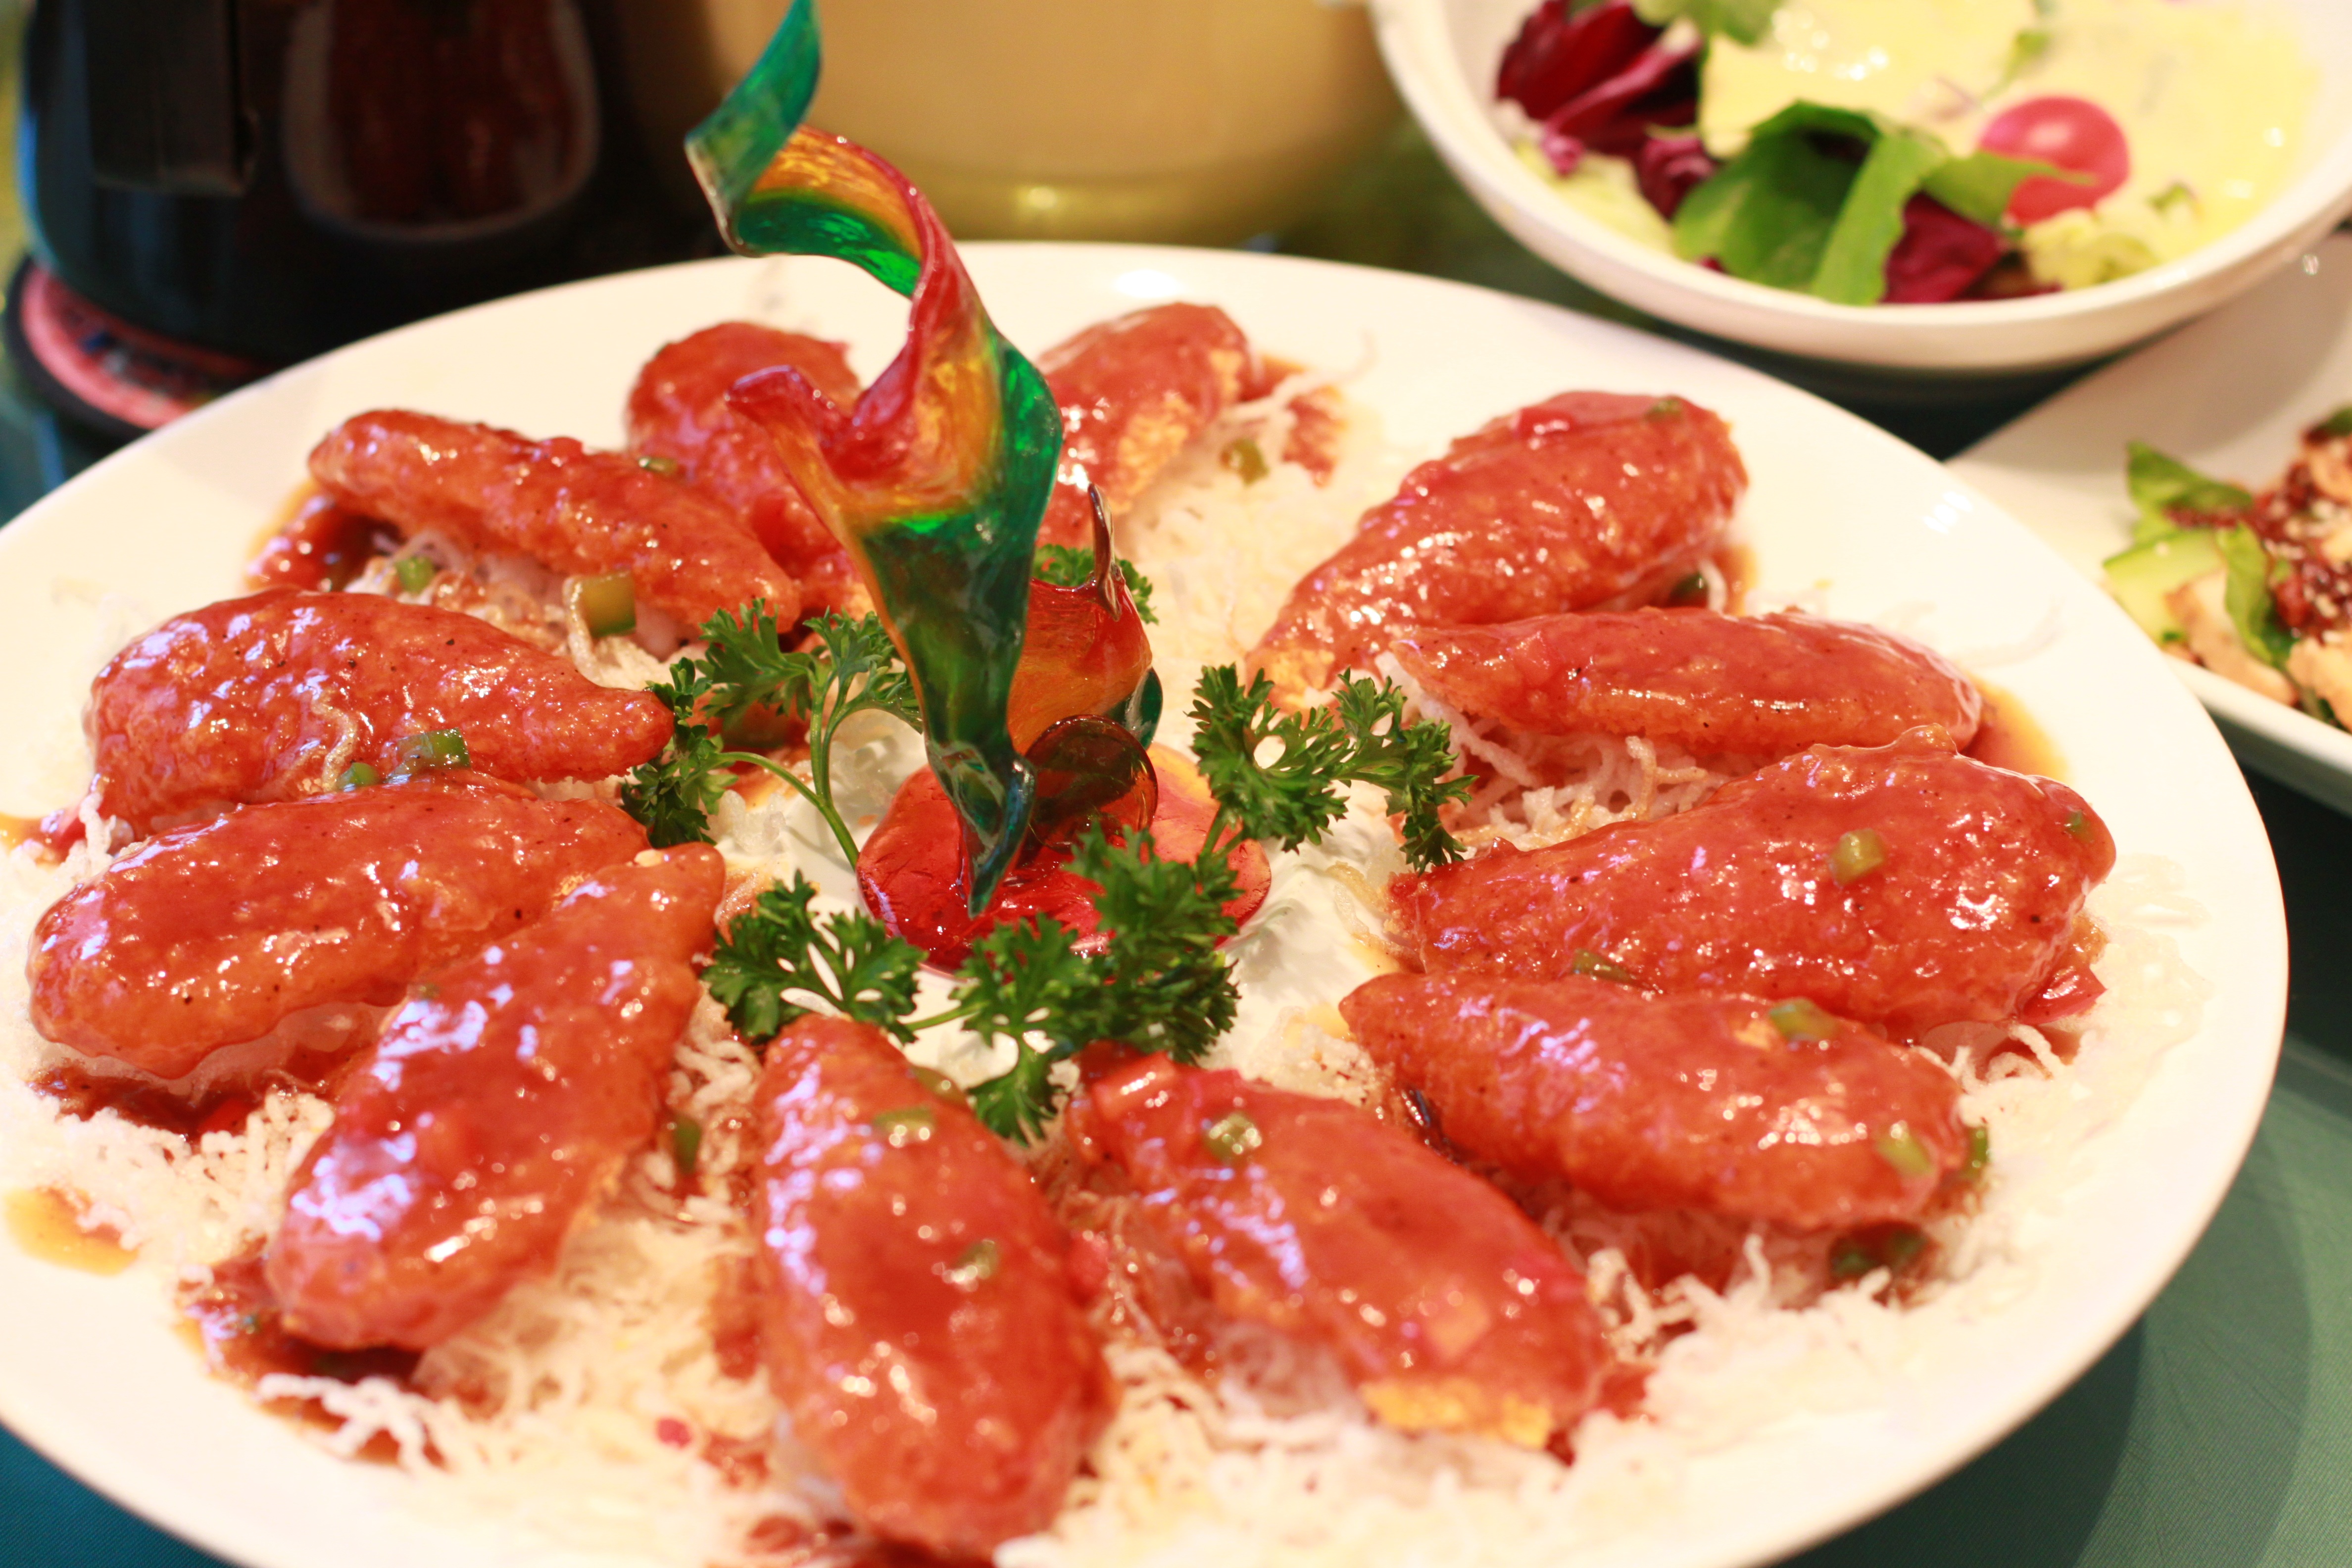
dish, meal, food, produce, menu, breakfast, gourmet, meat, cuisine, asian food, banquet, vegetarian food, catering, bruschetta, hors d oeuvre, salt cured meat